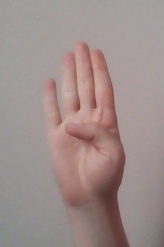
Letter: kaaf